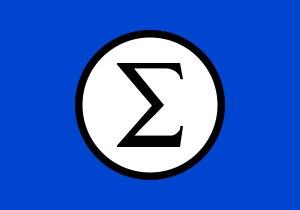
L’action intégraliste brésilienne ou AIB fut un mouvement politique brésilien d'inspiration fasciste, né en tant que tel le 8 octobre 1932, lors de la divulgation du Manifeste intégraliste. Fondé et dirigé par Plínio Salgado, le mouvement intégraliste est similaire en de nombreux points aux mouvements fascistes européens et notamment au fascisme italien, à la seule différence que Salgado ne prêche pas la haine raciale.